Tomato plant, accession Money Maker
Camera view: horizontal (90 deg, fisheye); turntable rotation: 60 degrees
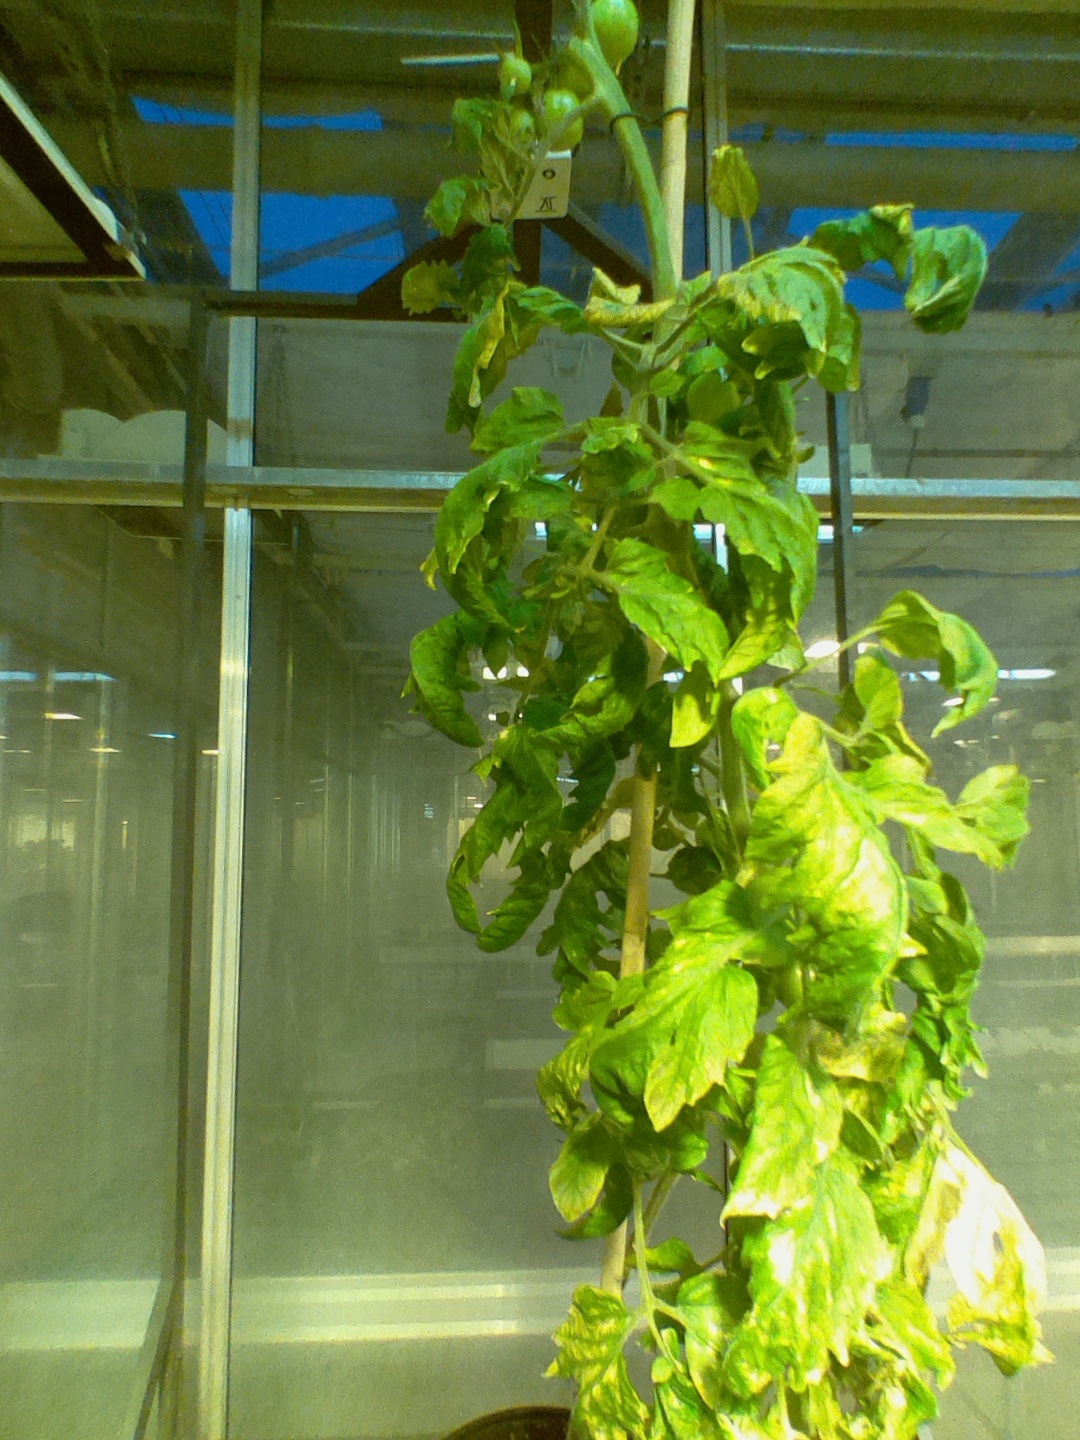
BBCH growth stage 76: 60%-70% of final fruit size